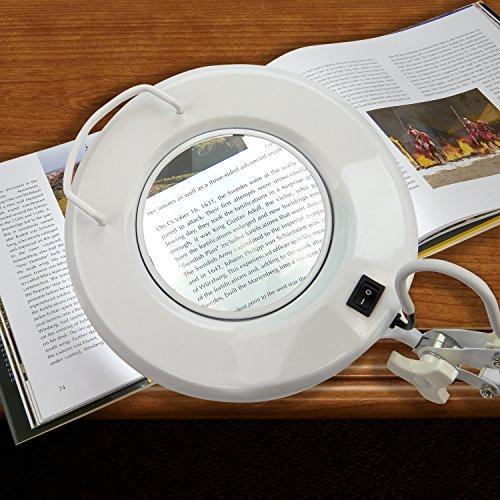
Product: Carson PRO Series DeskBrite Plus 1.8X Adjustable Arm Industrial Grade Workbench or Desktop Magnifier with 5 inch Glass Lens and 48 Super Bright LED Lights for Hobby, Crafts and Tasks (CP-70)
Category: Toys & Games | Hobbies | Hobby Building Tools & Hardware | Magnifying Tools
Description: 8x Power Magnifier with a 5 inch Crystal Clear Glass Lens.
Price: $161.99
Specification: Product Dimensions:         31.2 x 13.6 x 4.5 inches ; 5.17 pounds    |Shipping Weight: 6.8 pounds (View shipping rates and policies)|ASIN: B007CDJNY2|Item model number: CP-70|    #1306    in Hobby Tool Magnifiers    |Discontinued by manufacturer: Yes